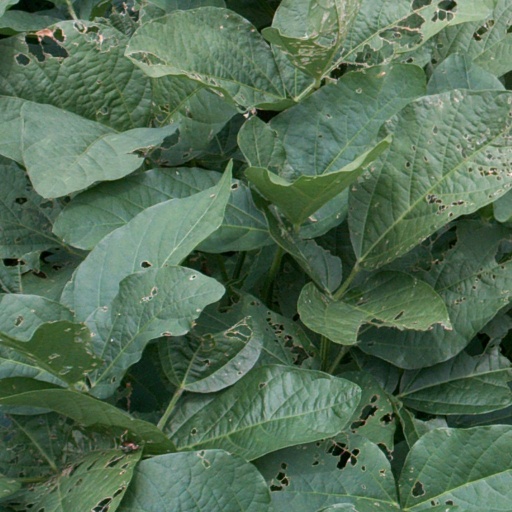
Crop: soybean